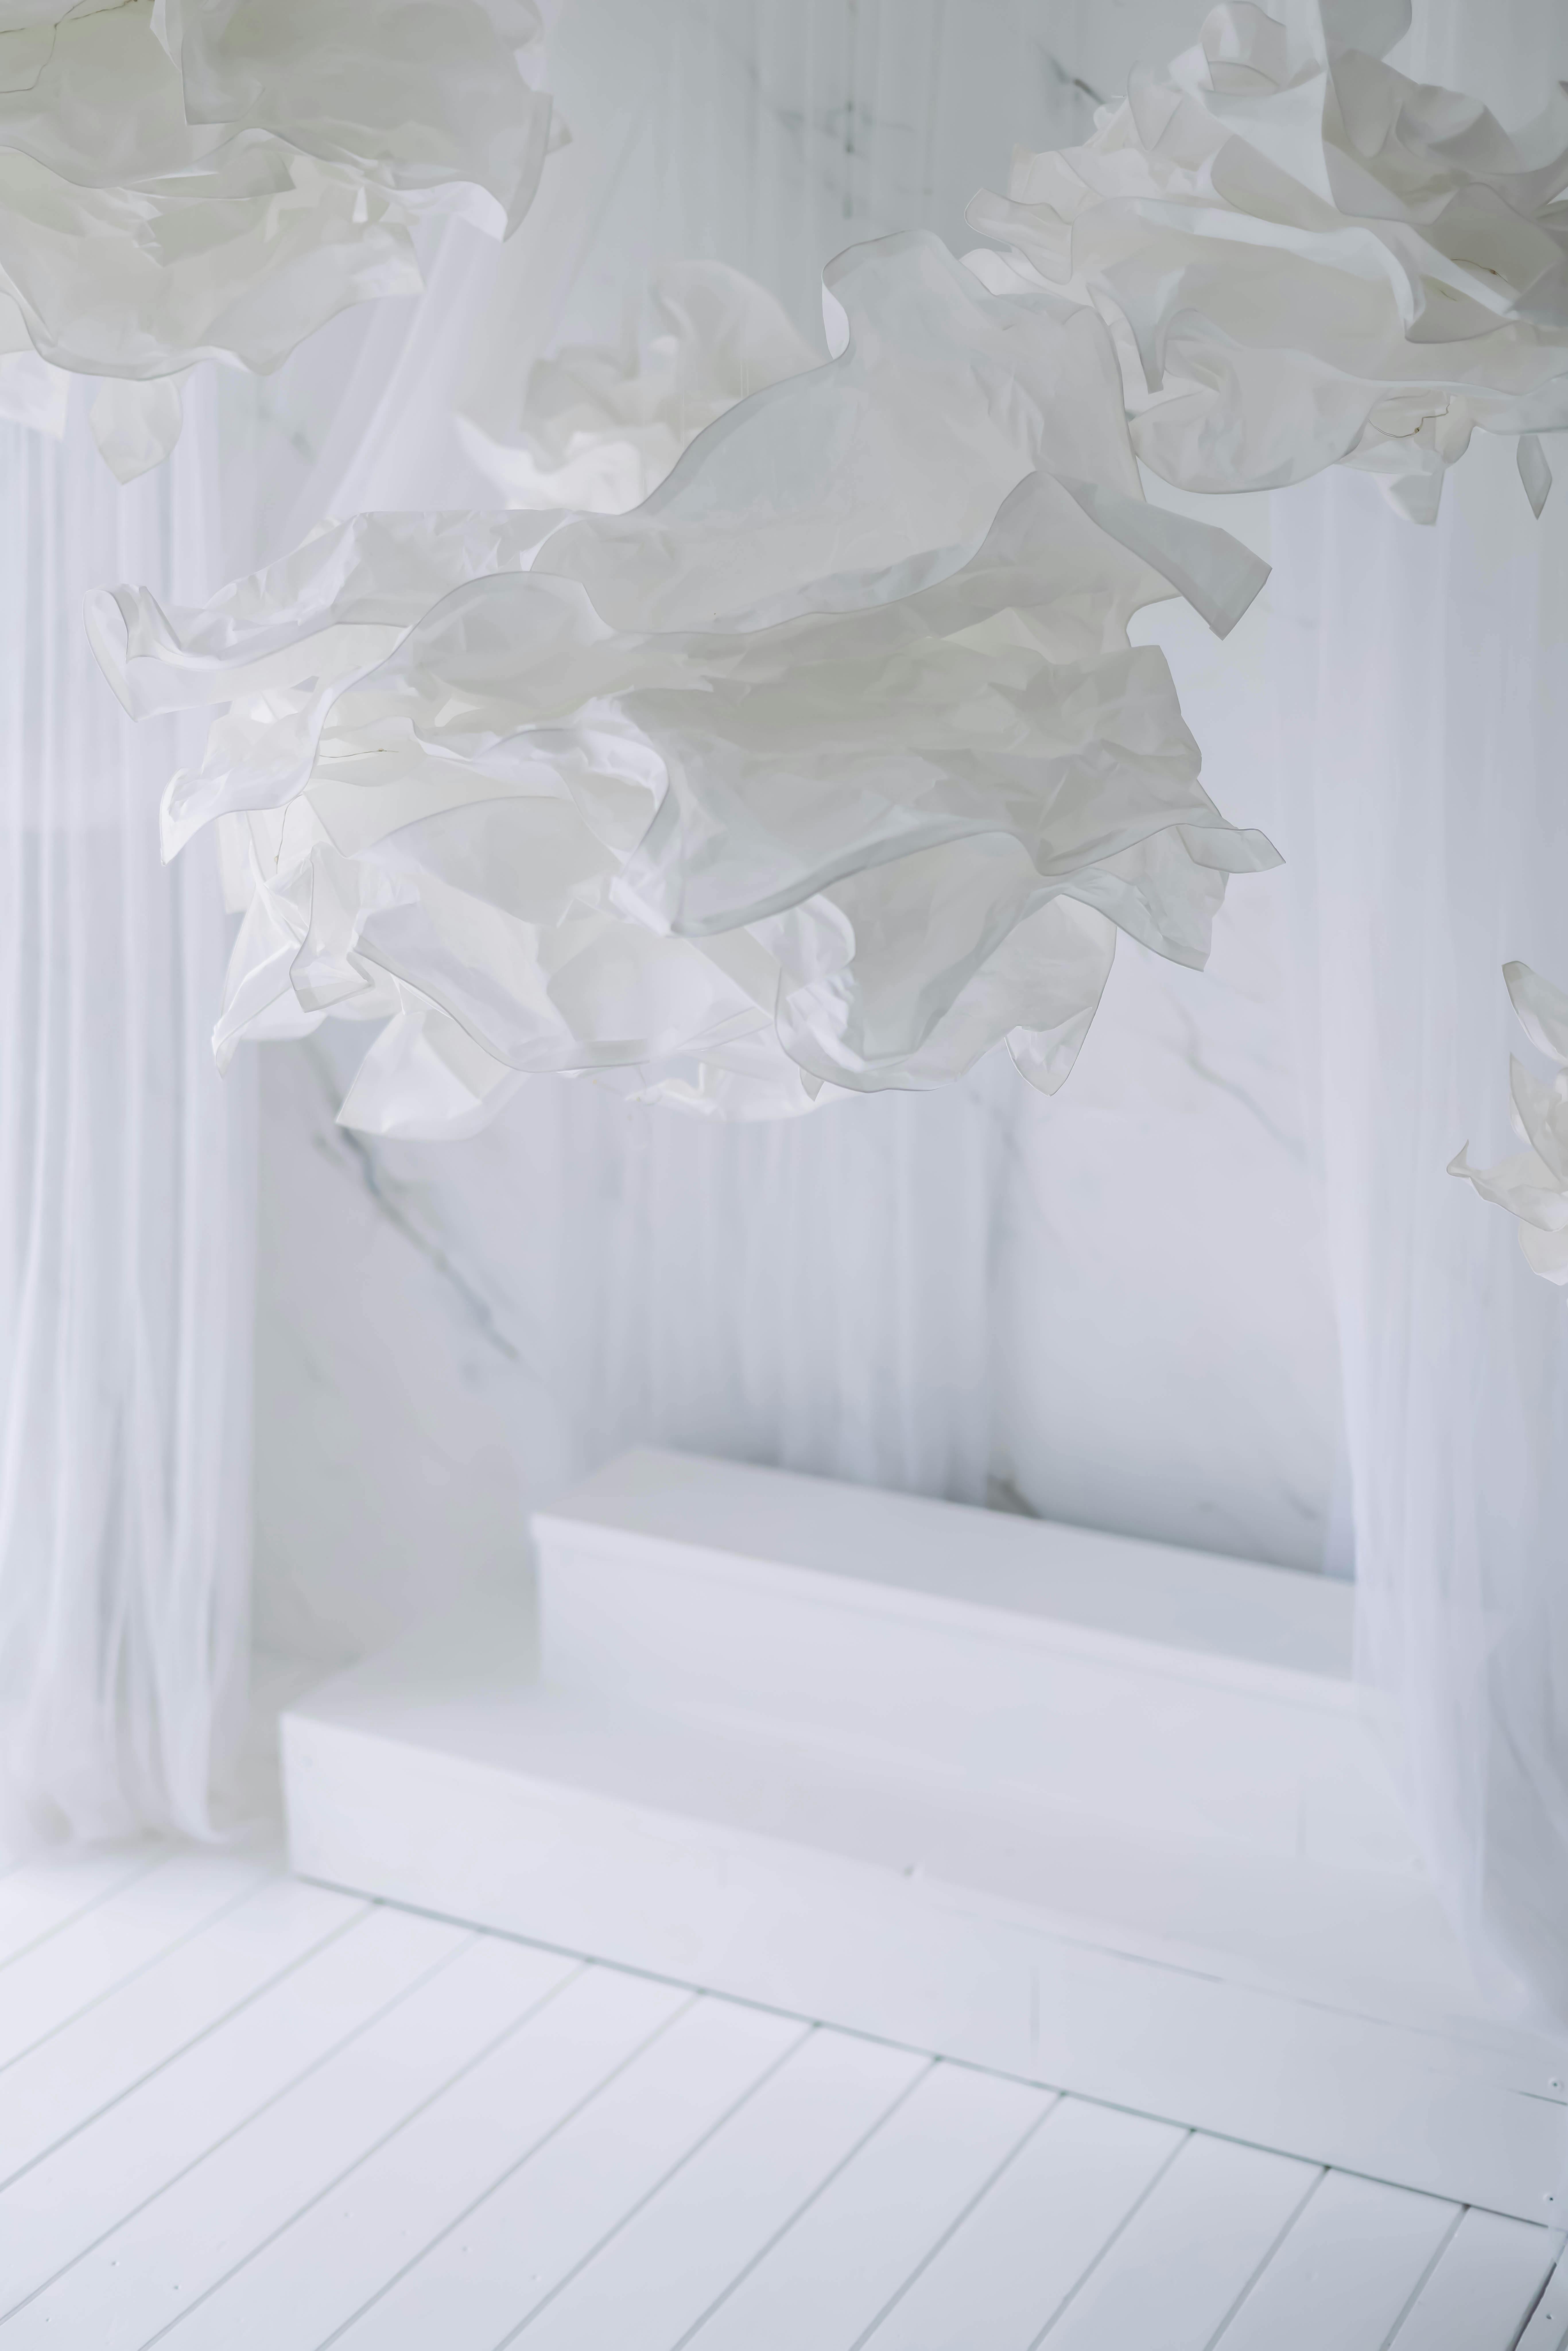
art, textile, wood, grey, curtain, twig, shade, Tints and shades, ceiling, window treatment, freezing, linens, plaster, event, bedding, monochrome photography, winter, room, window covering, window, flooring, monochrome, tree, bed sheet, pattern, bed, interior design, lighting accessory, Transparent material, daylighting, molding, light fixture